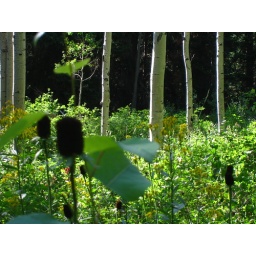
These are some shots I took on a hike up to dog lake in Millcreek canyon.